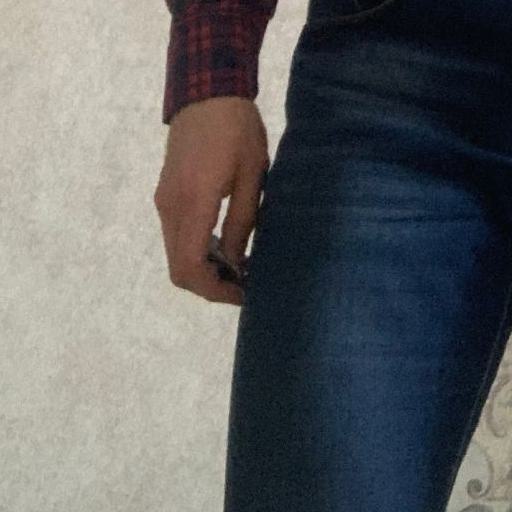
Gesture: no_gesture